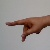
The image shows a hand gesture representing the letter 'P' in Indian Sign Language.